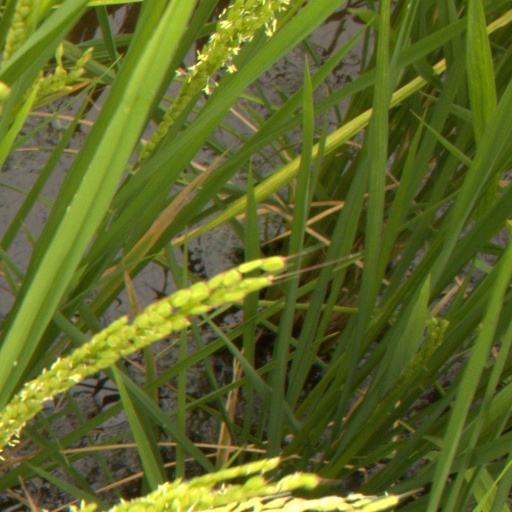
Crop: rice